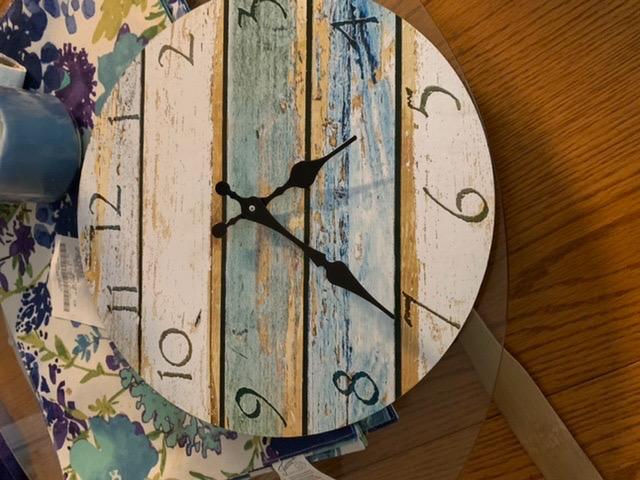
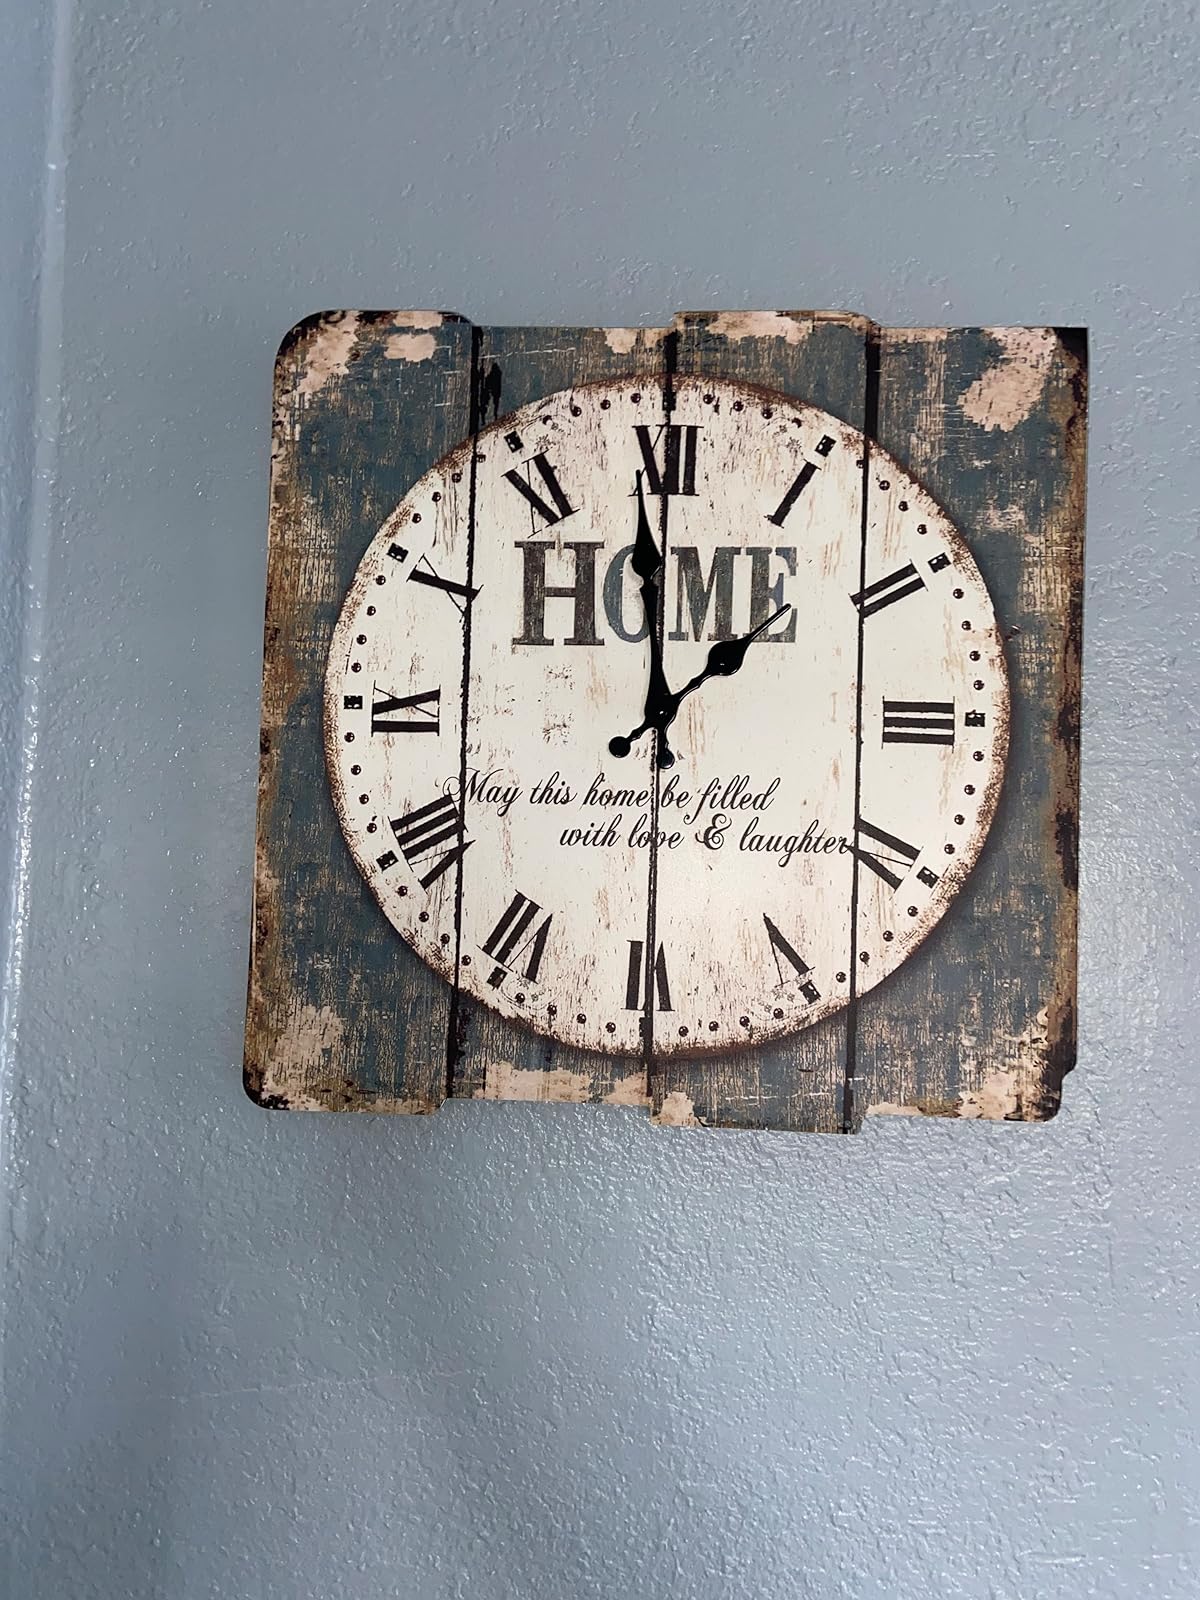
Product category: clock
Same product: no